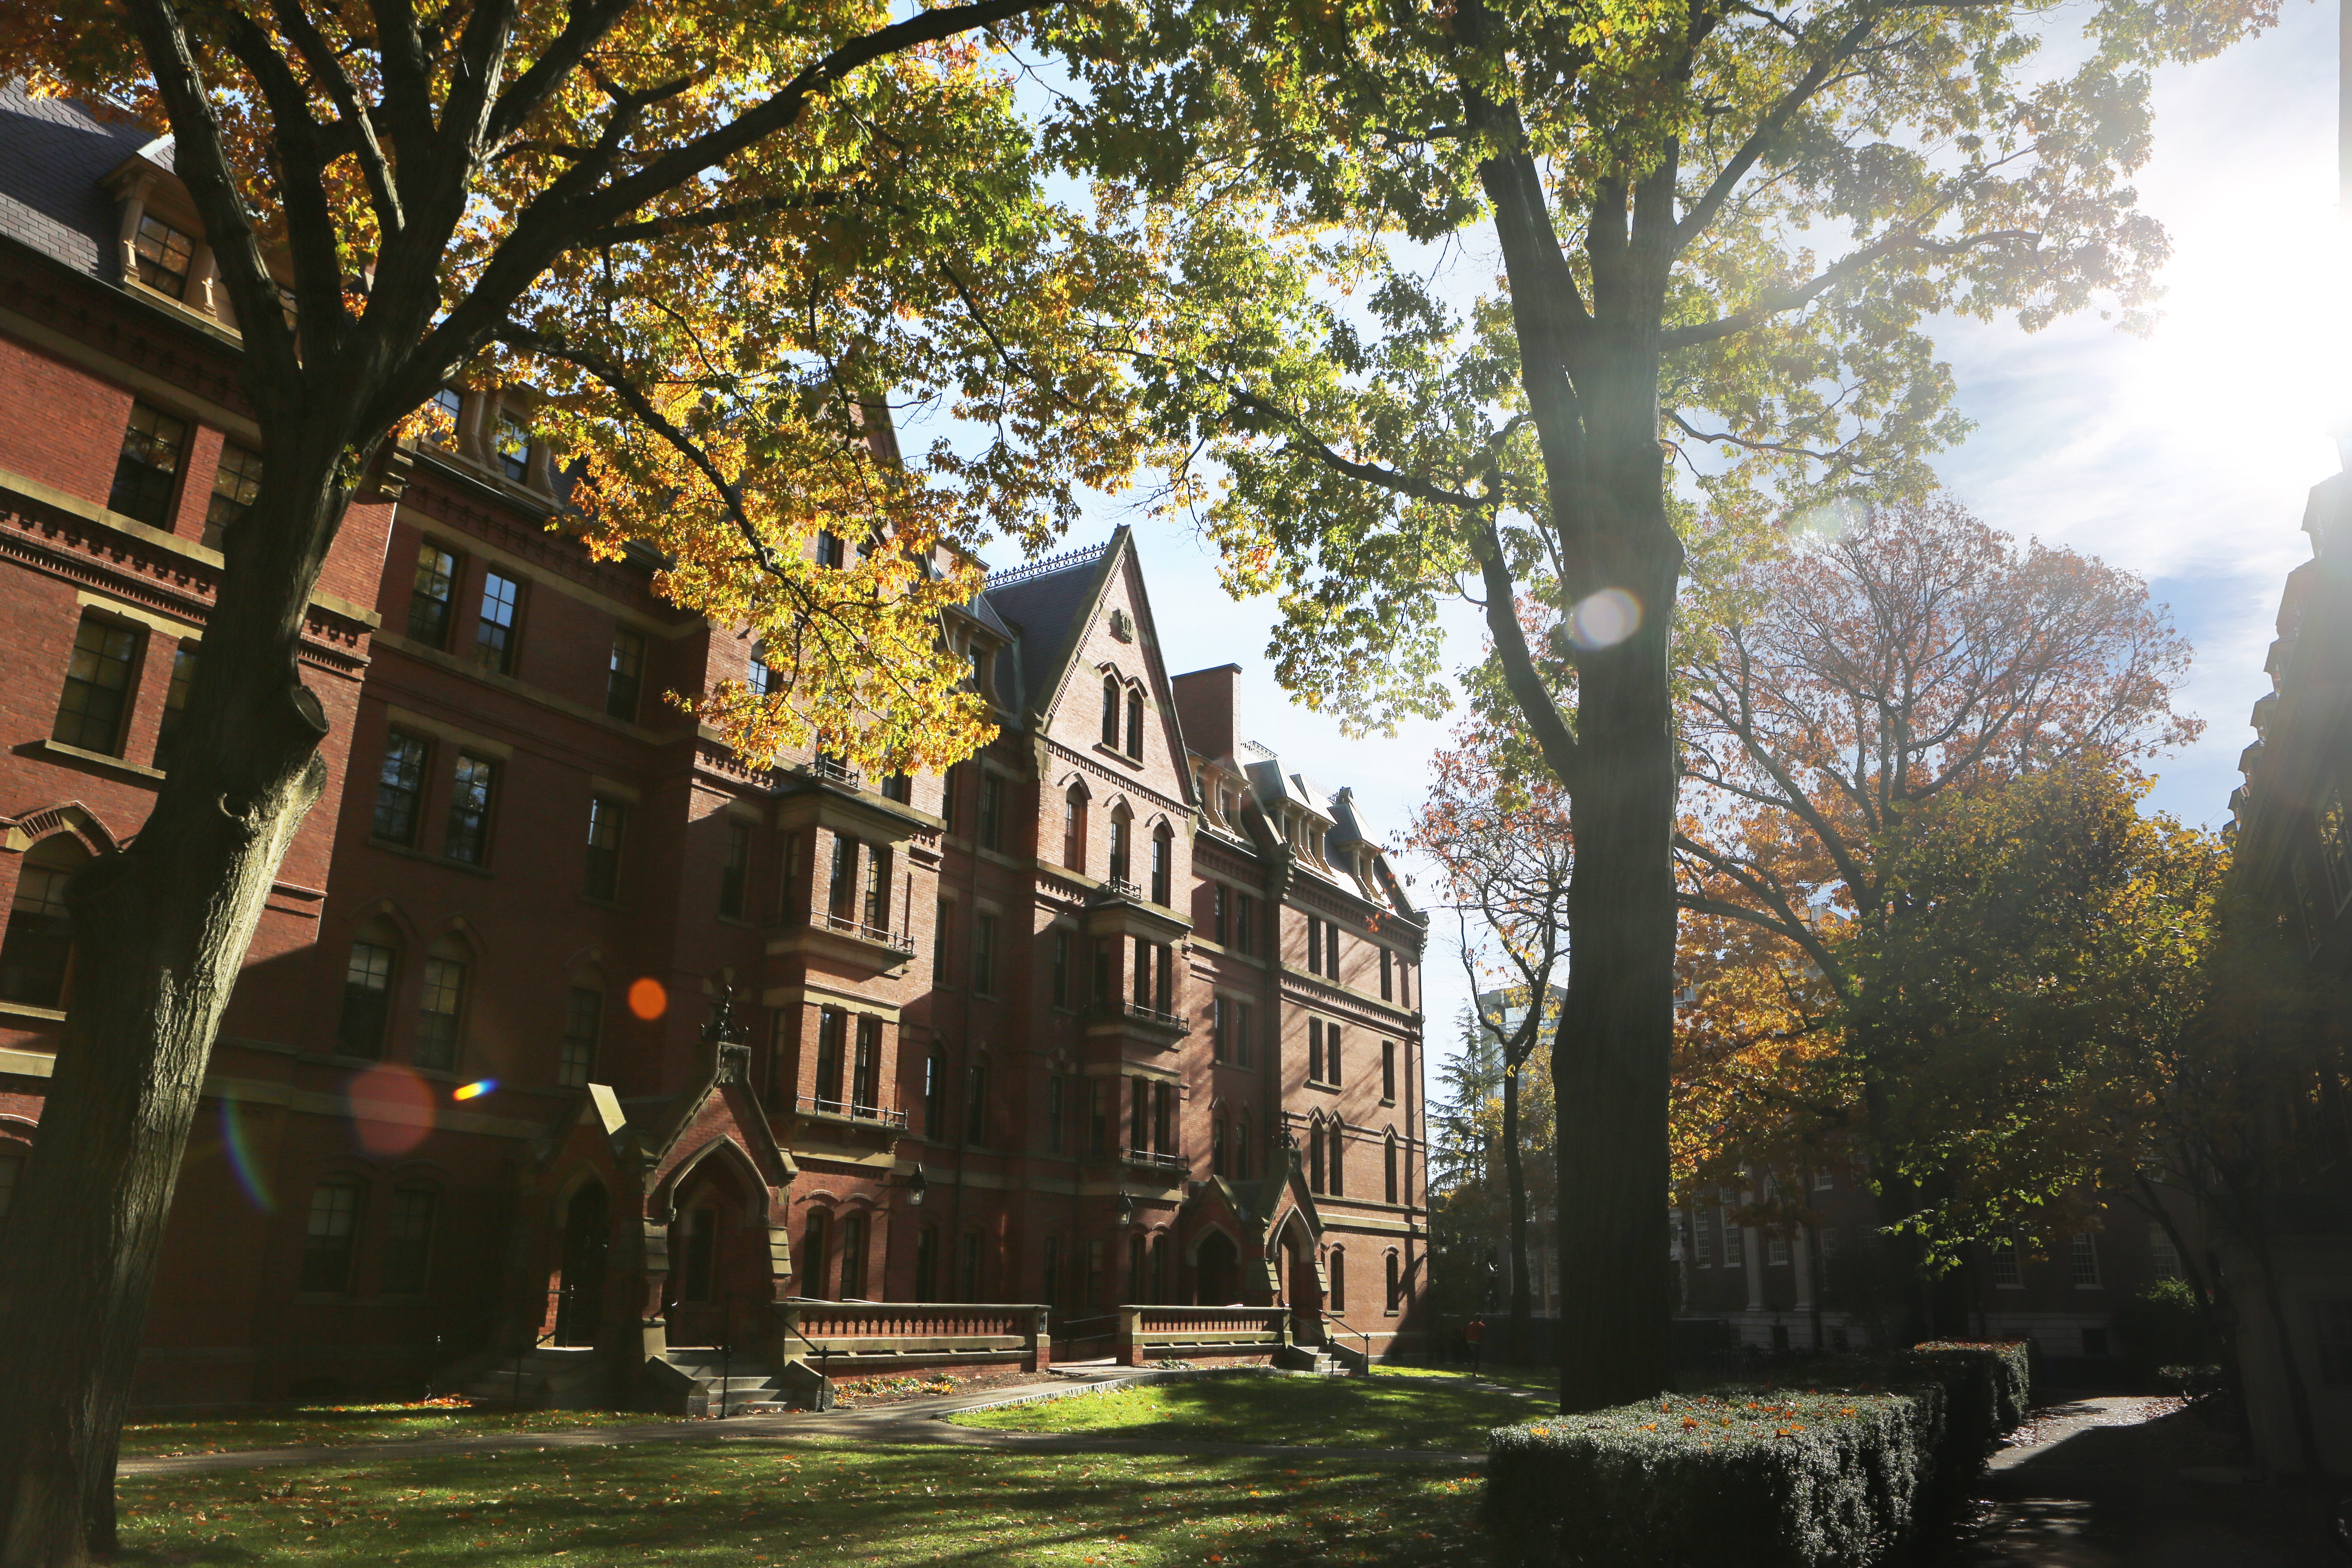
tree, sunshine, street, house, sunlight, flower, town, building, home, canal, europe, autumn, season, waterway, estate, neighbourhood, woody plant